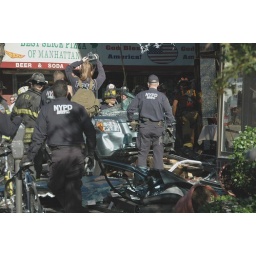
Emergency crews are in the process of getting the SUV off the sidewalk and shoring up the facade of the cafe.